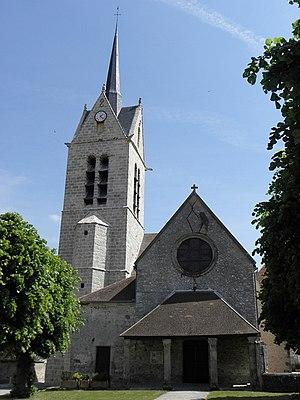
Église Sainte-Marie-Madeleine de Pécy (77).
L'église Sainte-Marie-Madeleine est une église catholique située à Pécy, en France.
Pécy est une commune française située dans le département de Seine-et-Marne en région Île-de-France.
Cet article recense les monuments historiques français classés en 1909.